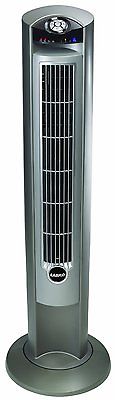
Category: fan